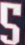
Number: 5